Hendrick Govaerts

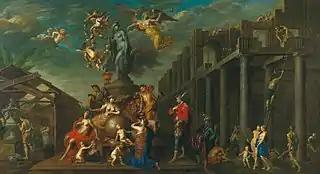
"Allegory of the Arts"

Hendrick Govaerts or Hendrik Govaerts (baptised 28 February 1669 - 10 February 1720) was a Flemish painter. He is known for his genre scenes of interior scenes, elegant merry companies, theatre scenes, allegories and history paintings. He principally worked in Antwerp except for a period of a few years when he worked in central Europe.